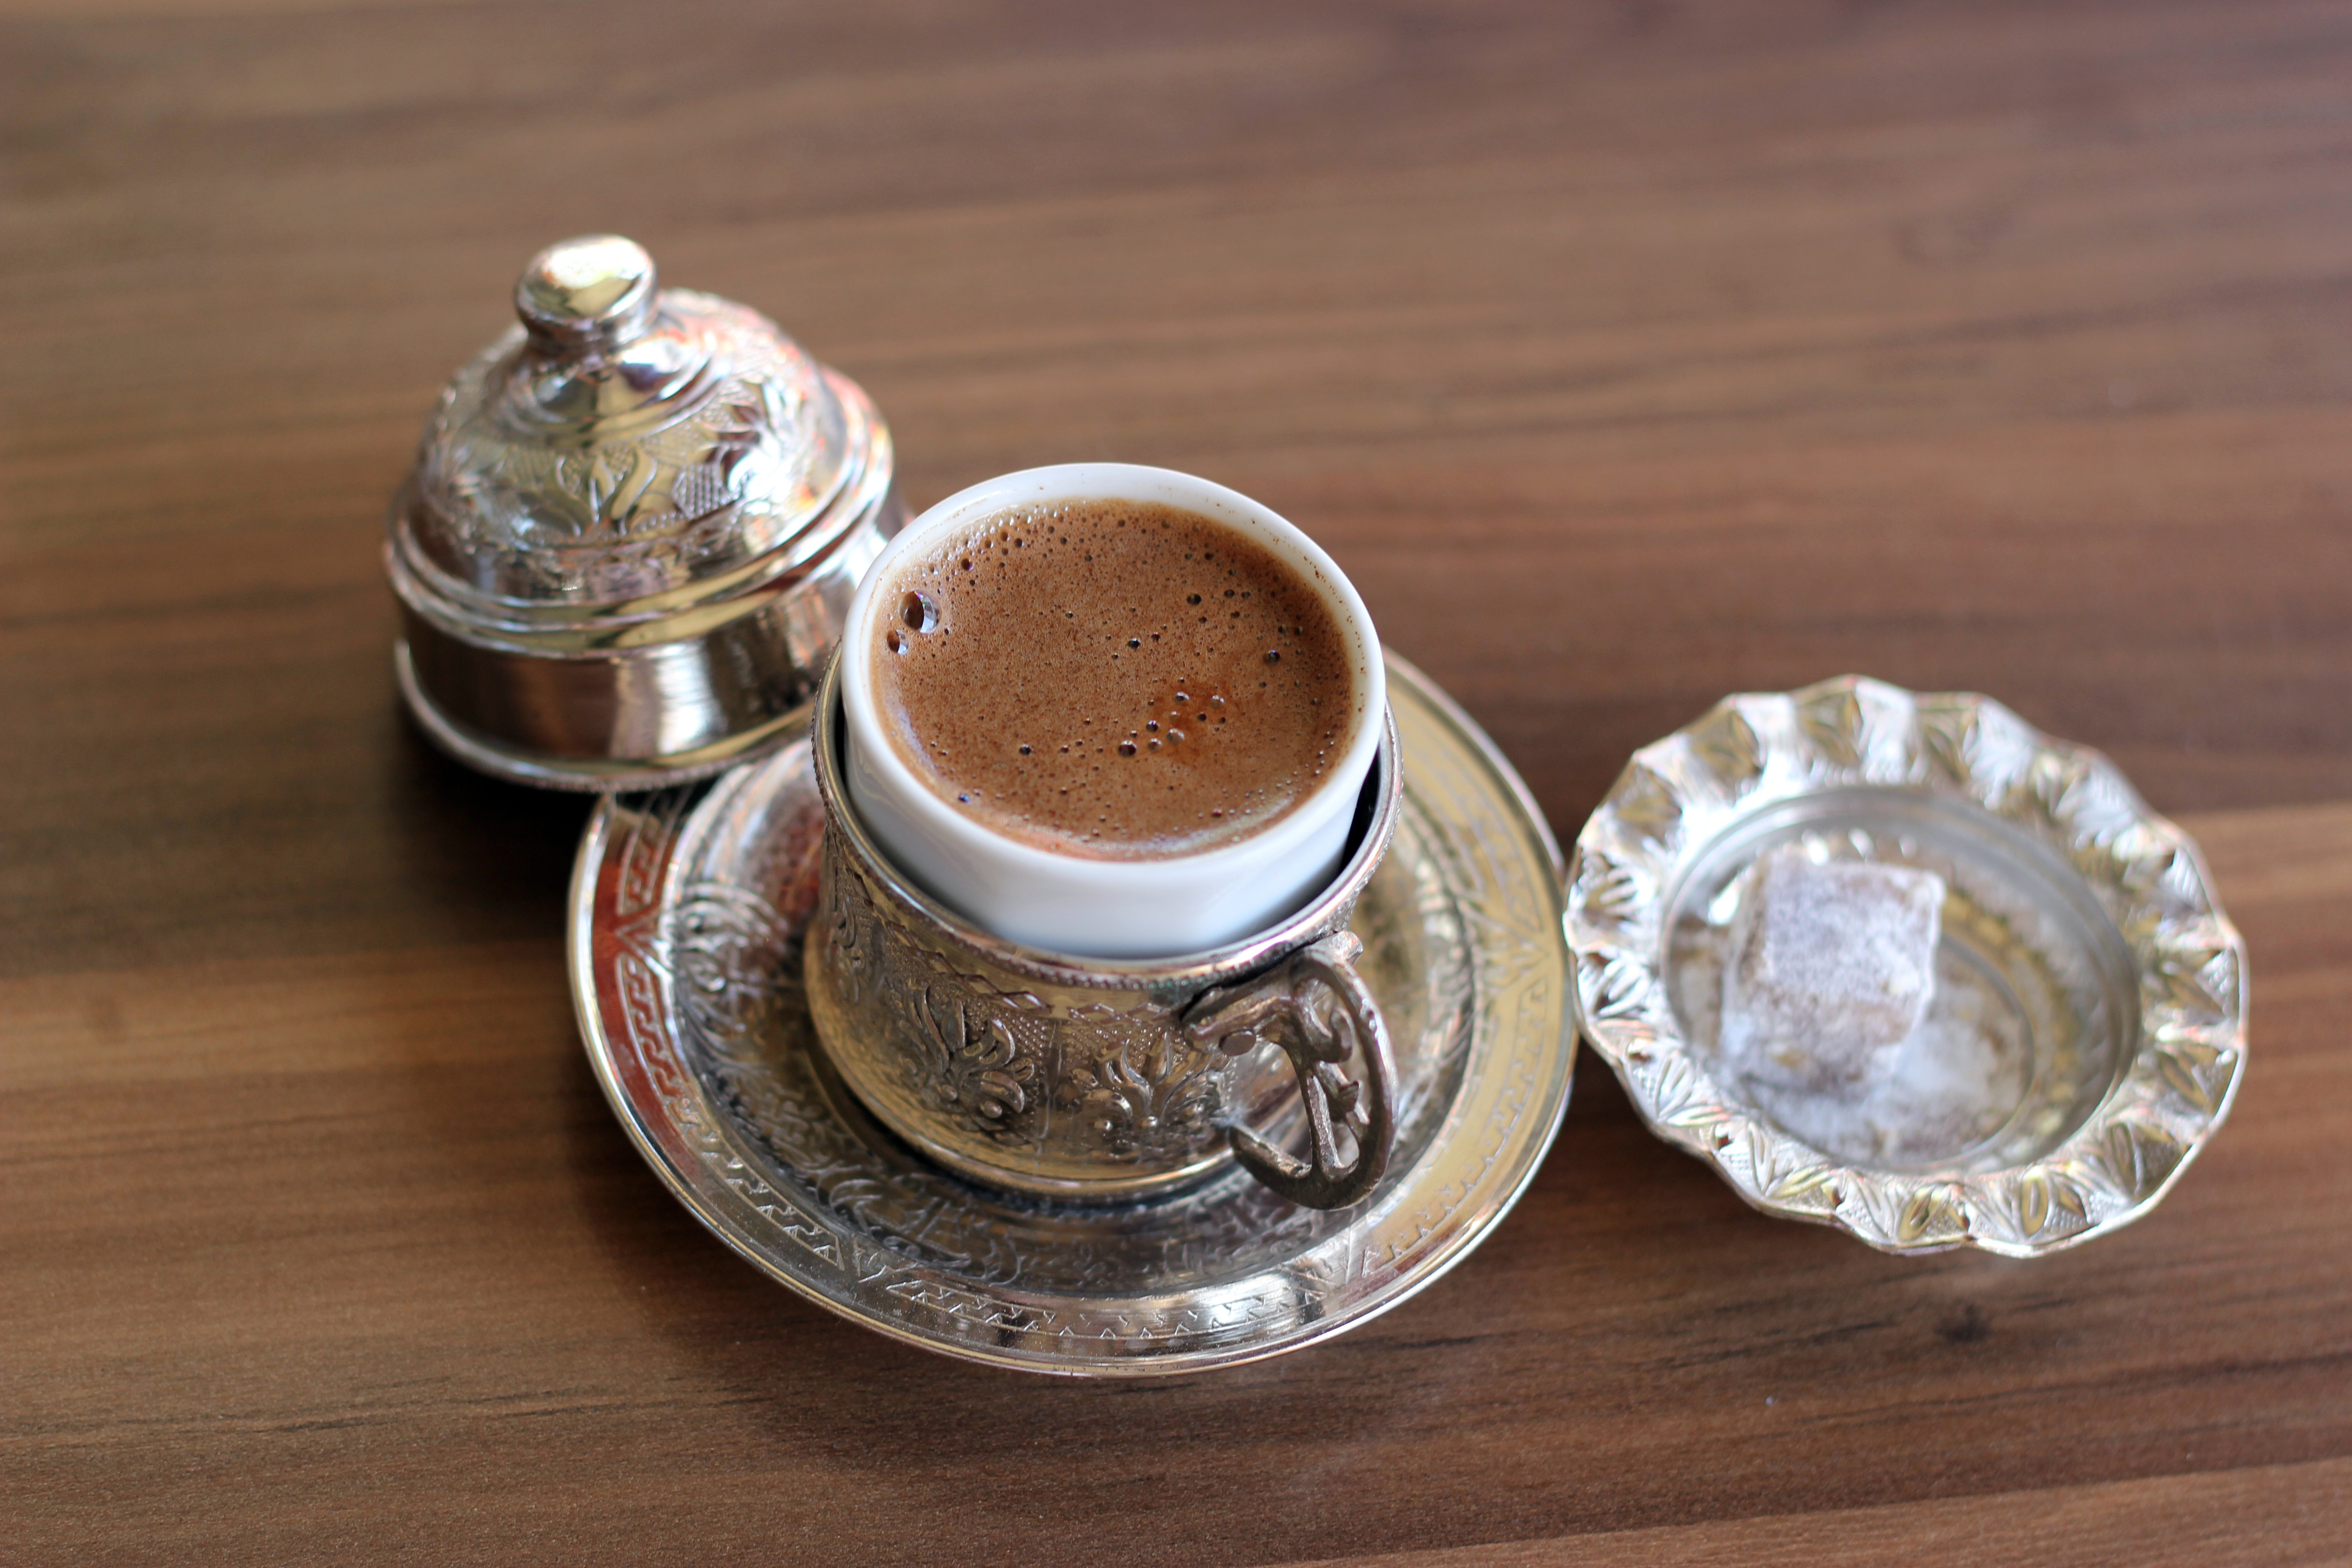
table, cafe, coffee, wood, white, morning, old, dark, aroma, cup, food, fresh, brown, beverage, drink, black, breakfast, espresso, mug, coffee cup, caffeine, sugar, silver, eye, hot, turkey, wooden, tasty, culture, organ, tradition, strong, oriental, traditional, arabic, turkish, delight, nobody, flavor, roasted, turkish coffee